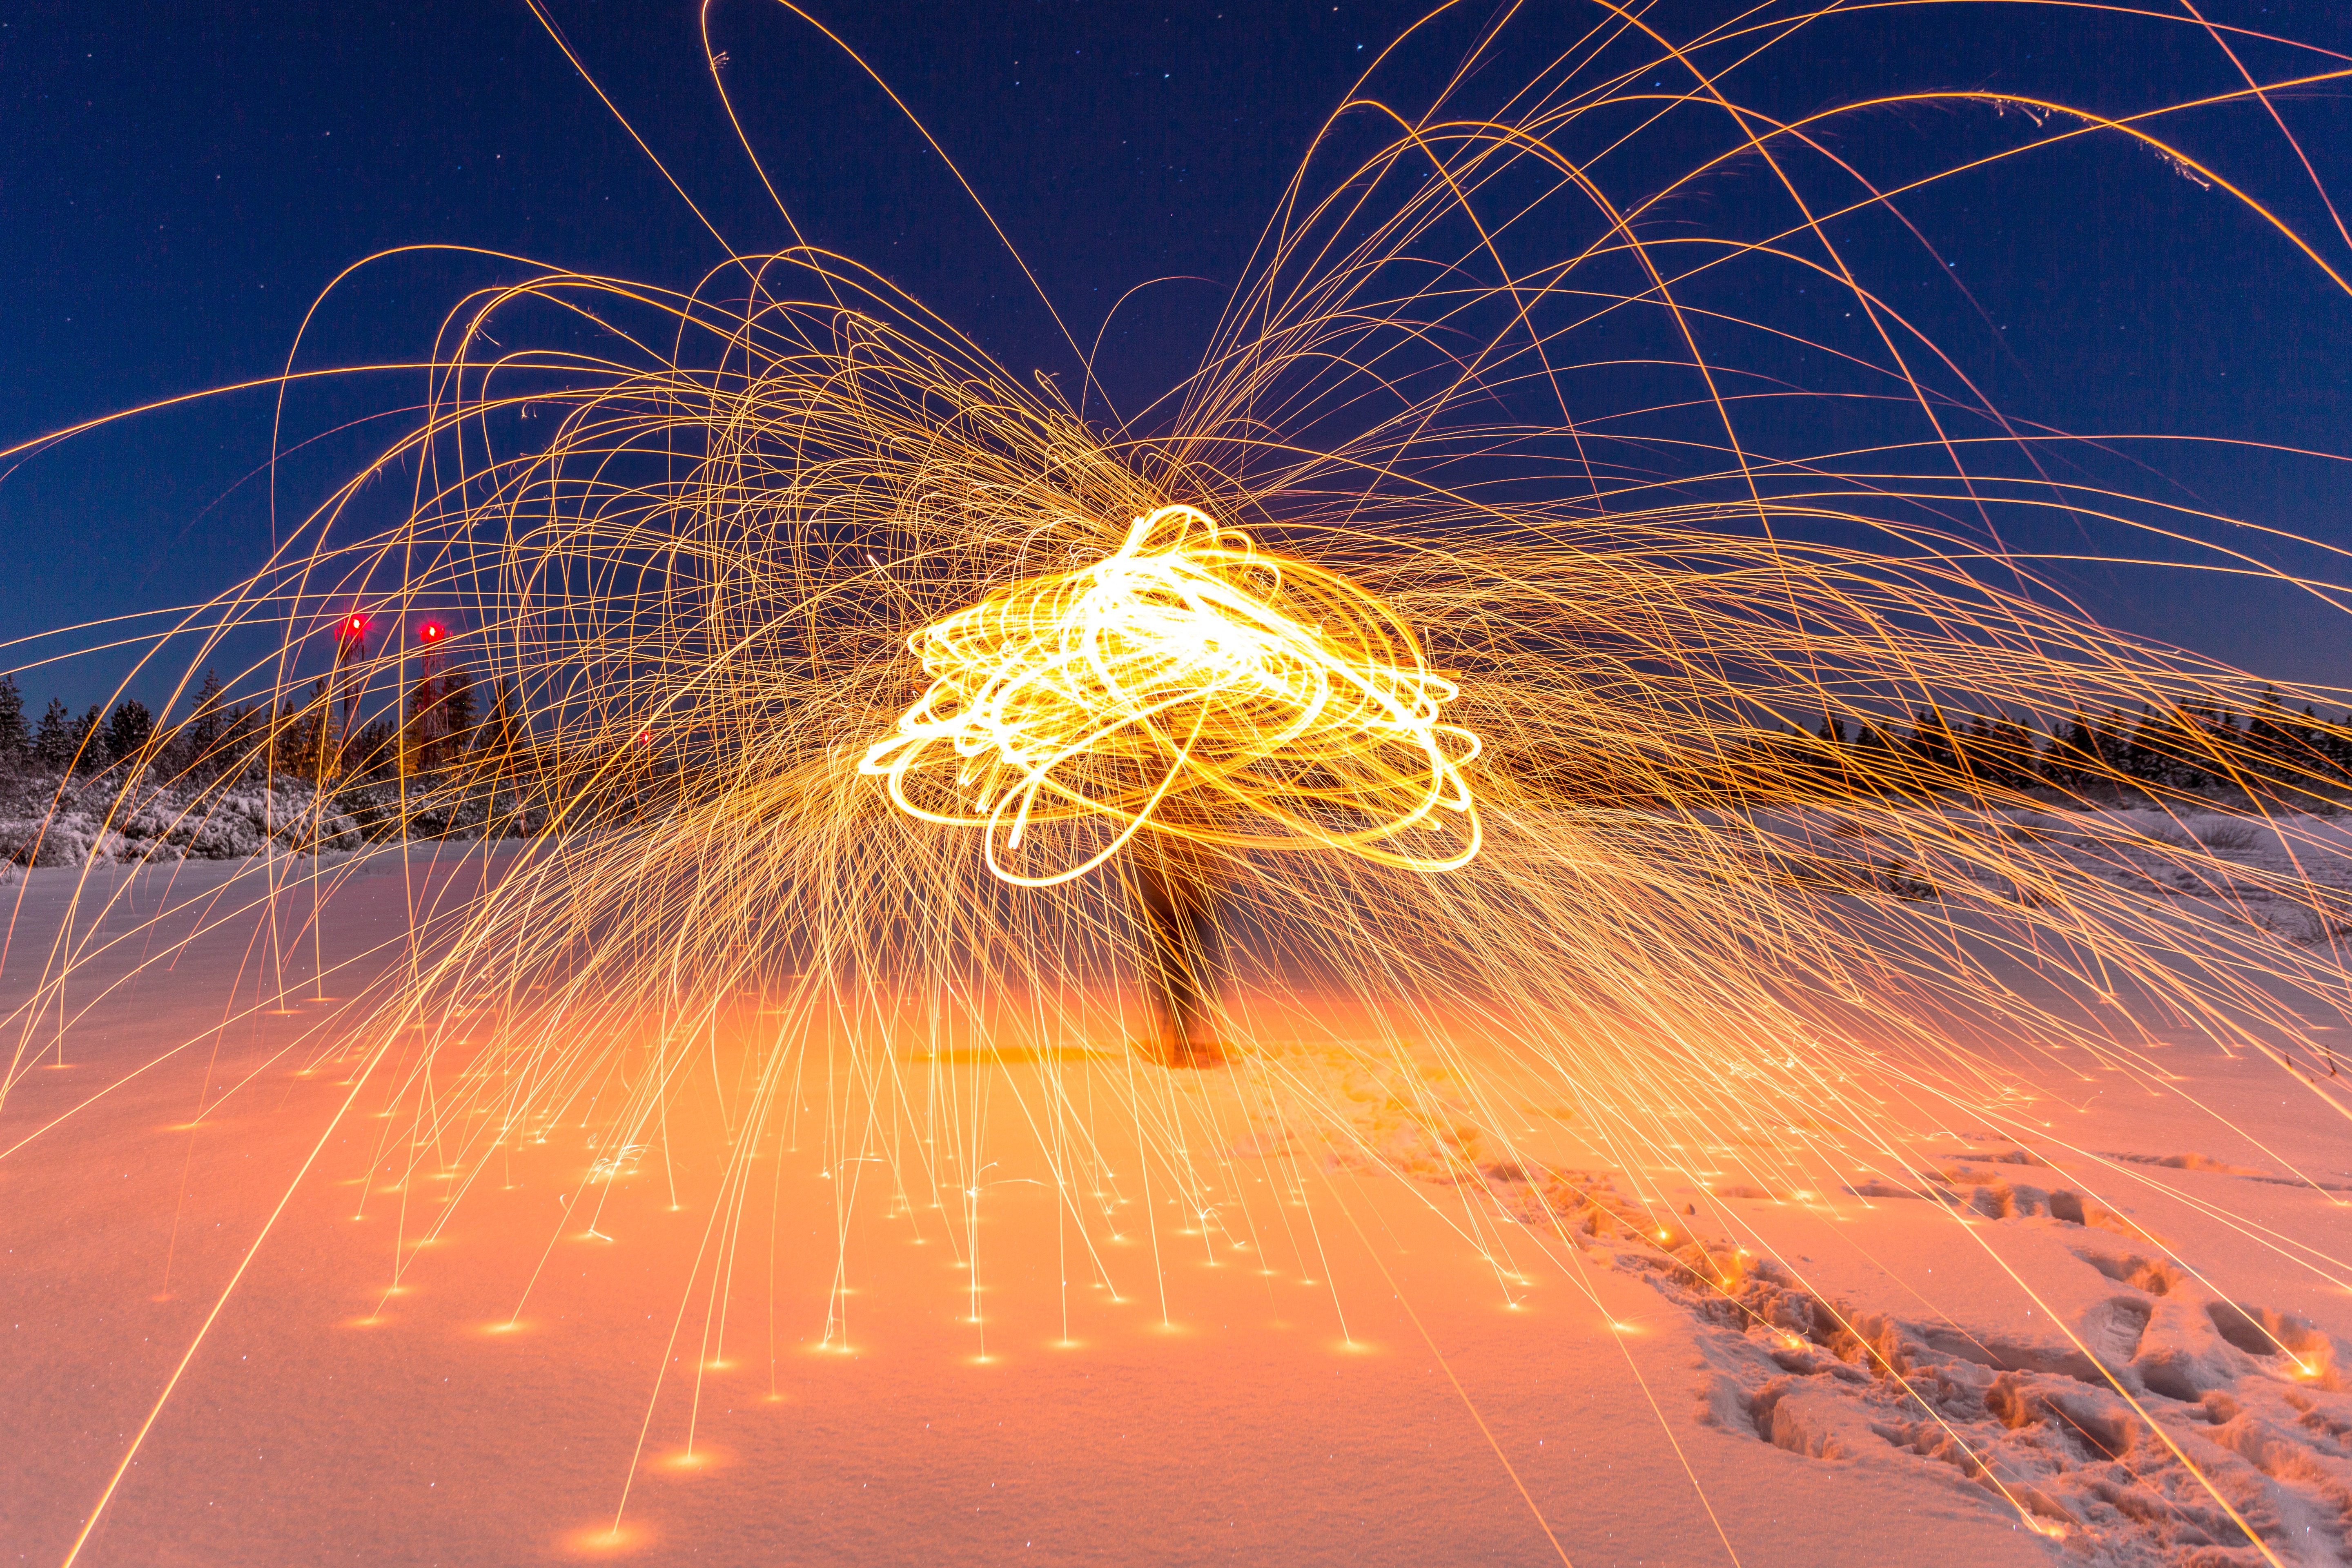
light, night, sunlight, sparkler, explosion